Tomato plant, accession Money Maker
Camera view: vertical (180 deg); turntable rotation: 0 degrees
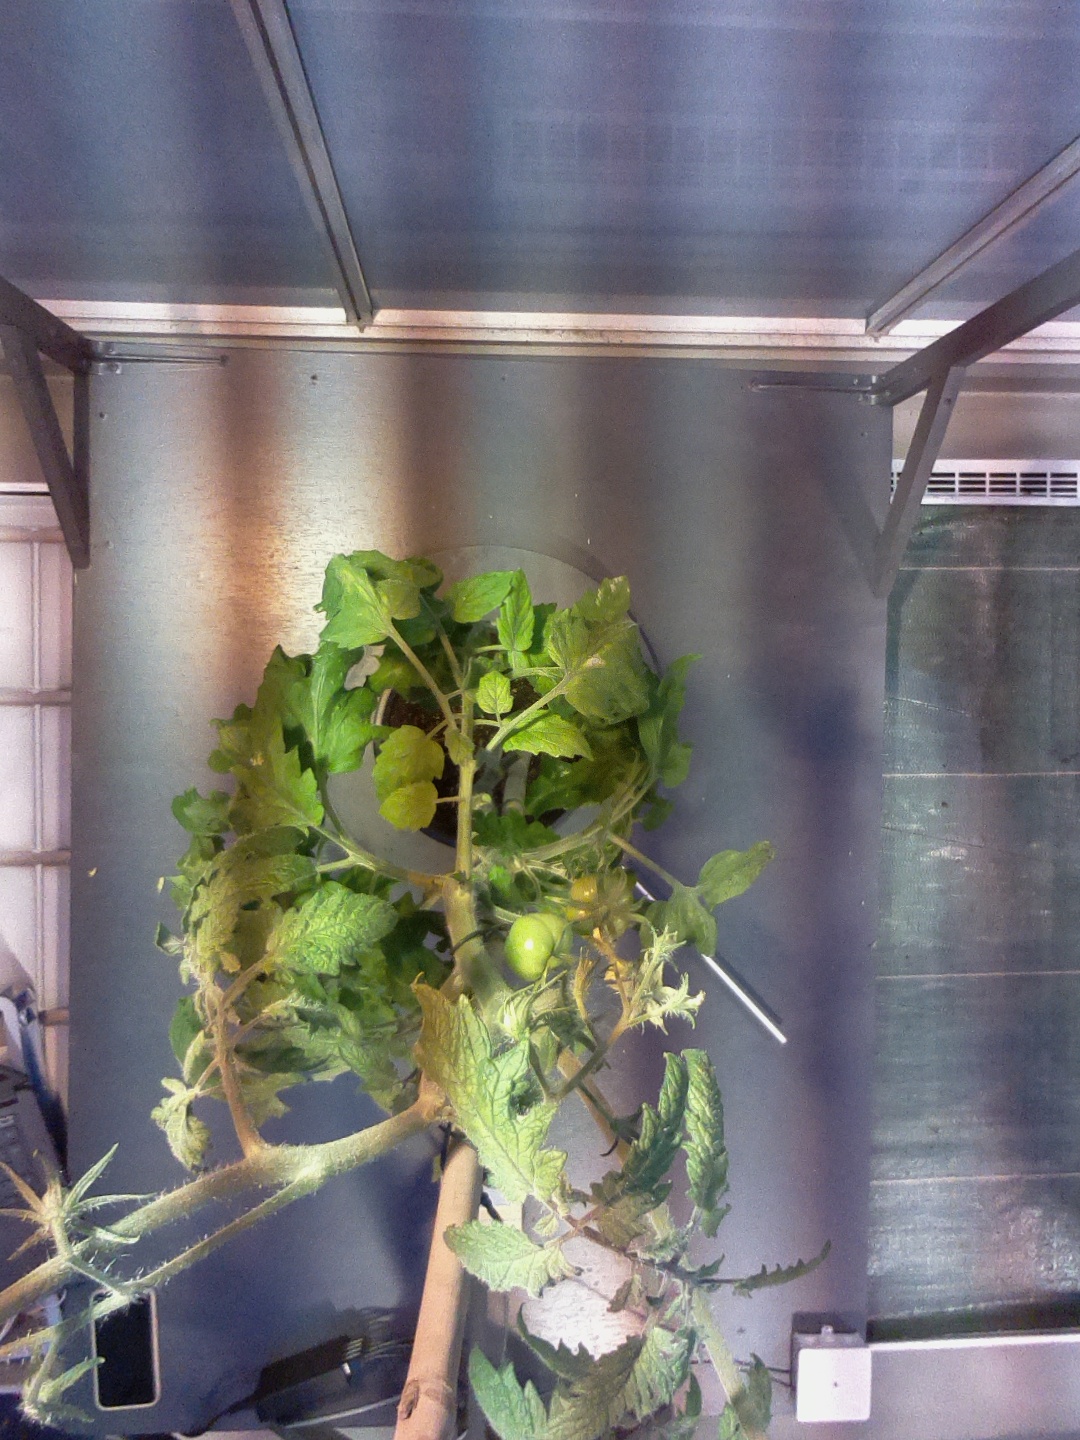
BBCH growth stage 74: 40%-50% of final fruit size